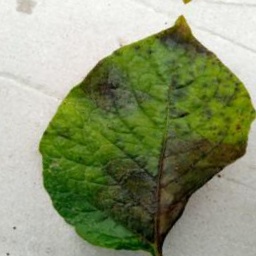
Etiqueta: Late Blight